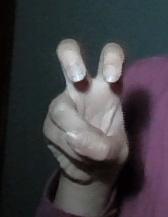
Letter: toot